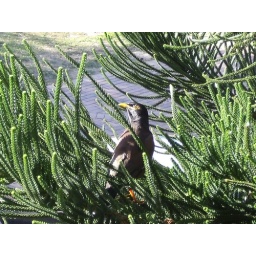
A bird in a tree at Coogee beach